Yehezkel Lazarov

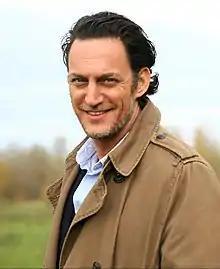
Yehezkel Lazarov promoting The Mentalist in 2017

Yehezkel Lazarov (born 8 February 1974) is an Israeli actor, director, and multidisciplinary artist. In 2022 he was elected to serve as the head of the school of Performing Arts at the Kibbutzim Seminary College.